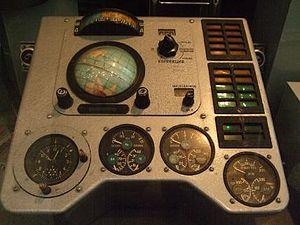
Le programme Vostok est le premier programme spatial habité de l'Union soviétique, dont les essais ont eu lieu en 1960 et 1961, avec des animaux à bord, puis qui a donné lieu à six vols pilotés entre 1961 et 1963.